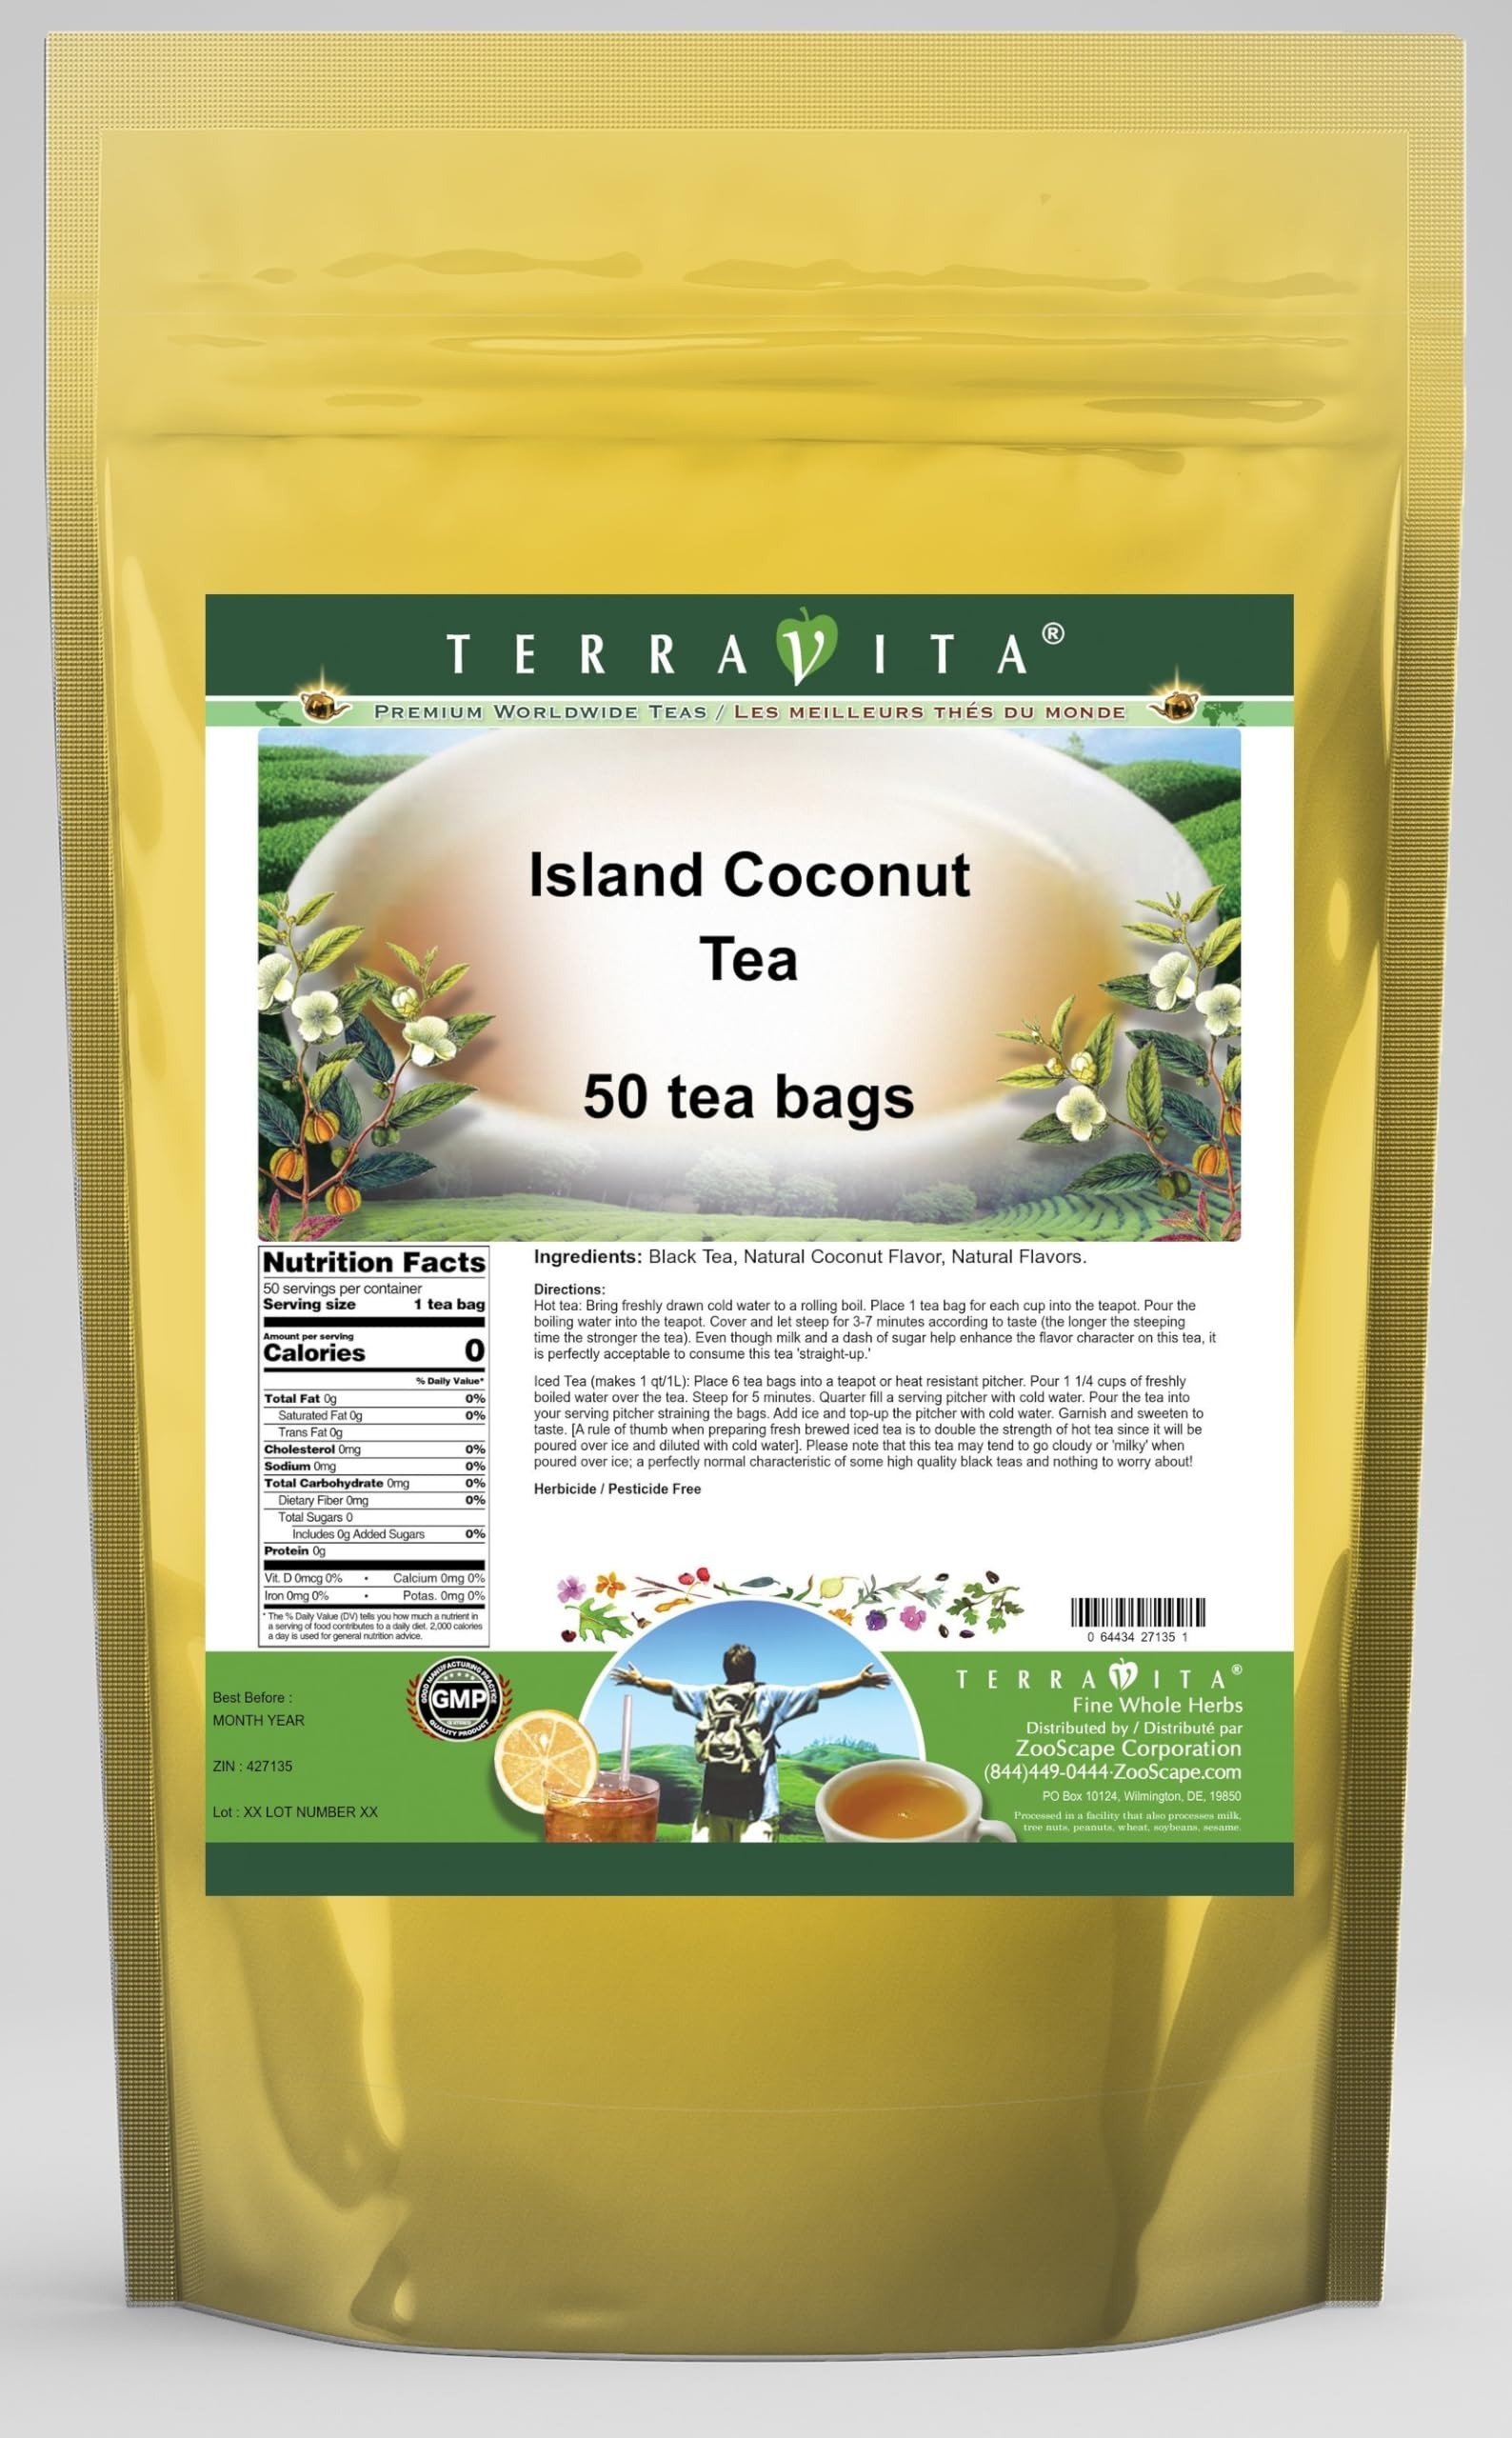
Item Name: Island Coconut Tea (50 tea bags, ZIN: 427135) - 3 Pack
Bullet Point 1: Coconuts. Who doesn't love them? - The word coconut is thought to have been coined by Portuguese explorer Marco Polo. He thought that the 3 dark holes on their base made them look like a grinning face - in Portuguese "coco." - Ironically, the coconut tree is considered by many people to be the tree of life. Practically every part of a coconut and the tree itself is useable and has always played an important role in the life of tropical people. - So what's so ironic about that you ask? Well, fa
Bullet Point 2: No fillers.
Bullet Point 3: Manufacturer: TerraVita
Bullet Point 4: Size: 50 tea bags
Bullet Point 5: Herbal Tea Bags - Packed in a convenient upright pouch!
Product Description: Coconuts. Who doesn't love them? - The word coconut is thought to have been coined by Portuguese explorer Marco Polo. He thought that the 3 dark holes on their base made them look like a grinning face - in Portuguese "coco." - Ironically, the coconut tree is considered by many people to be the tree of life. Practically every part of a coconut and the tree itself is useable and has always played an important role in the life of tropical people. - So what's so ironic about that you ask? Well, falling coconuts kill an average of 150 people worldwide every year! That's 15 times as many as sharks! Yikes. The danger comes from the fact that coconut trees can grow up to 100 feet in height. - Luckily, this sweet and full bodied tea is best served at table height which averages about 2 feet. - We only use high grown Ceylon tea from estates more than 5500 feet above sea level; We only use natural flavors, giving a clean true taste with no chemical aftertaste - Hot tea brewing method: Bring freshly drawn cold water to a rolling boil. Place 1 tea bag for each cup into the teapot. Pour the boiling water into the teapot. Cover and let steep for 3-7 minutes according to taste (the longer the steeping time the stronger the tea). Even though milk and a dash of sugar help enhance the flavor character on this tea, it is perfectly acceptable to consume this tea &quot;straight-up.&quot; - Iced tea brewing method (to make 1 liter/quart): Place 6 tea bags into a teapot or heat resistant pitcher. Pour 1 1/4 cups of freshly boiled water over the tea. Steep for 5 minutes. Quarter fill a serving pitcher with cold water. Pour the tea into your serving pitcher straining the bags. Add ice and top-up the pitcher with cold water. Garnish and sweeten to taste. [A rule of thumb when preparing fresh brew
Value: 150.0
Unit: Count

Price: 127.3